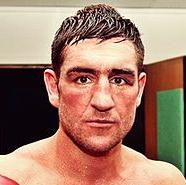
Age: 33